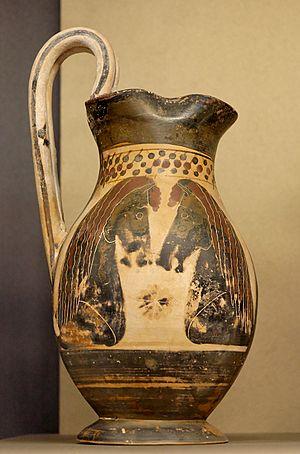
Protomés de cheval. Olpè corinthienne, 575–550 av. J.-C.
Dans la Grèce antique, une olpé est un broc en céramique. Plus petite qu'une œnochoé, elle pouvait contenir du vin ou des onguents.